Smart motorway

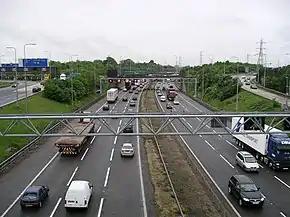
M42 with hard shoulder running in the West Midlands. It is shown as closed while the ordinary lanes have a mandatory 40mph speed limit.

Variable speed limits with the hard shoulder selectively opened as a running lane during periods when traffic levels are too high for only three lanes of running traffic. When activated, vehicles can use the hard shoulder as a running lane. All lanes are limited to a maximum of 60 mph, but these can be lowered further.